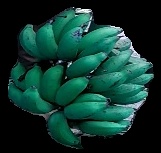
Variety: rasbale
Grade: grade3